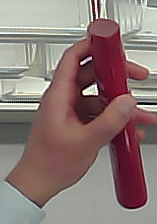
Product: loreal_shampoo